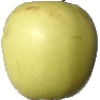
Label: Apple Golden 2